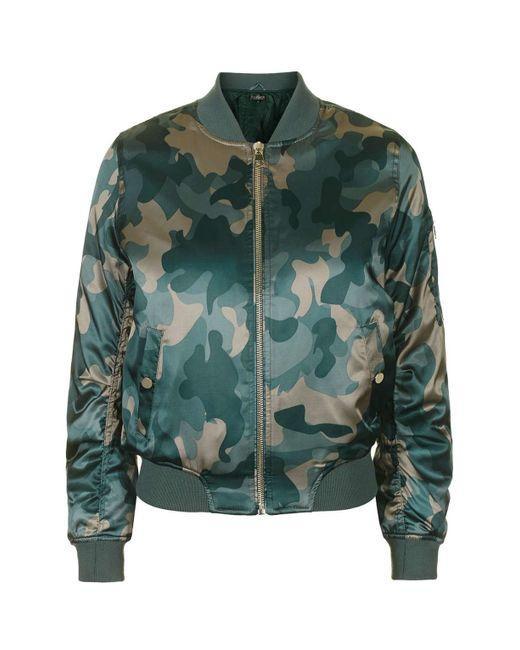
Topshop Bomberjacke mit glänzendem Camo-Print